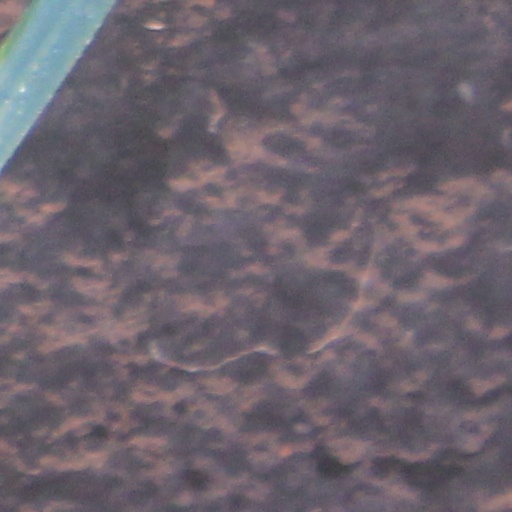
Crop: wheat